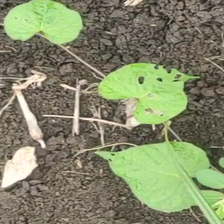
Weed species: Obscure_morning _glory(Ipomoea obscura)